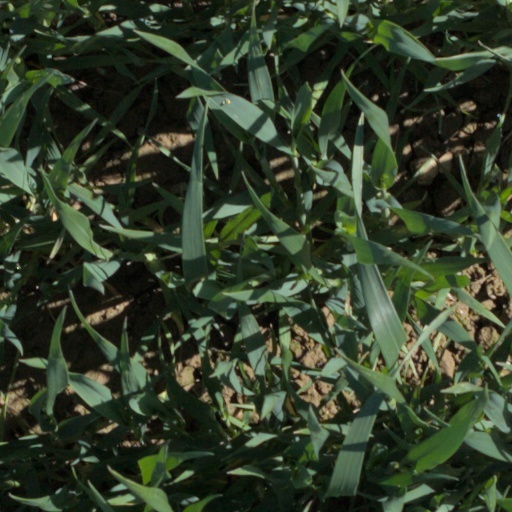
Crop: wheat